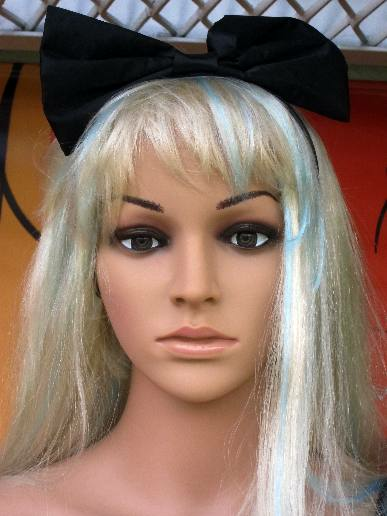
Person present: No